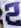
Number: 2